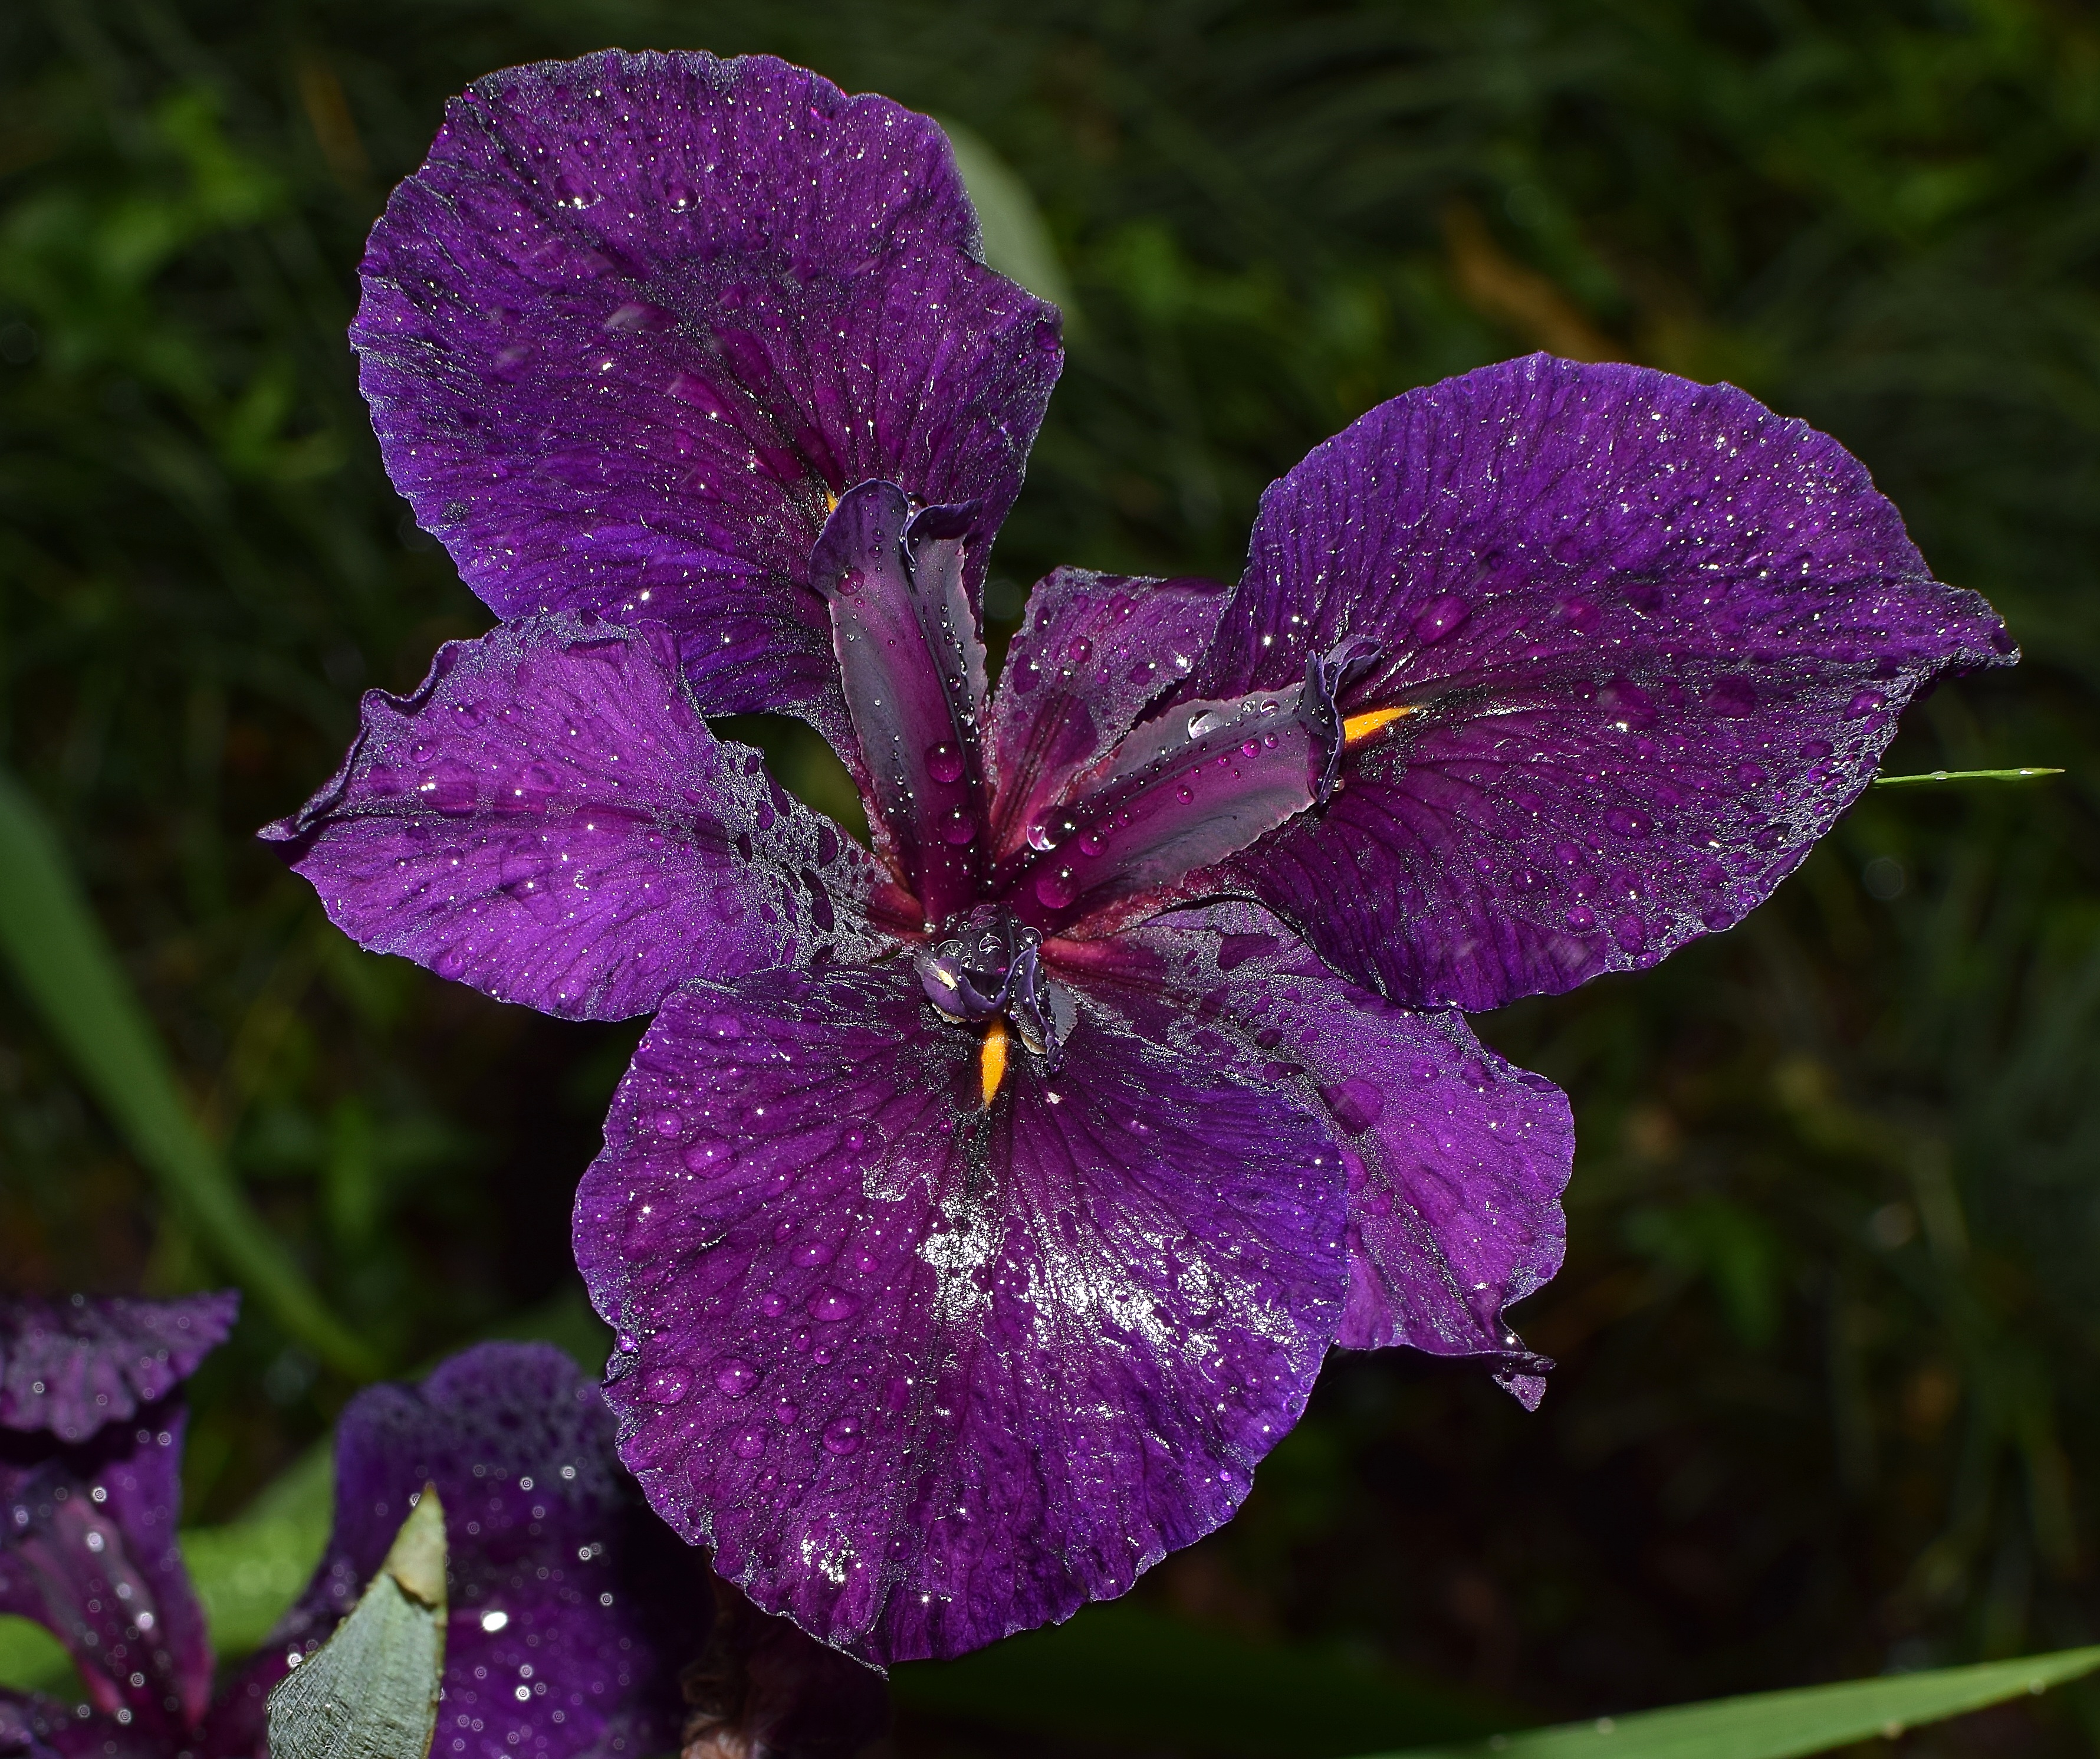
nature, blossom, plant, rain, flower, purple, petal, bloom, botany, colorful, garden, flora, perennial, wildflower, eye, violet, viola, macro photography, flowering plant, rhizome, rain wet, bellflower family, annual plant, land plant, violet family, louisiana iris, shimmering rain wet iris